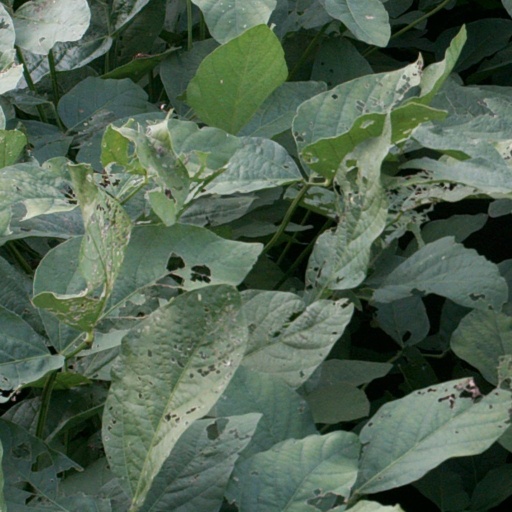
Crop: soybean